Watch the Throne

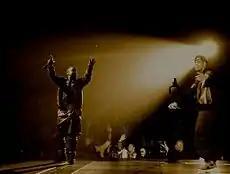
West (left) and Jay-Z (right) on the Watch the Throne Tour, 2011.

"Watch the Throne" was released by Roc-A-Fella Records, Roc Nation, and Def Jam Recordings, Jay-Z's and West's respective record labels. On July 4, 2011, it was made available to pre-order on Life + Times, Jay-Z's lifestyle webzine, which redirected to Island Def Jam's website that featured the deluxe version available for $16.99, standard CD for $13.99, a deluxe digital version for $14.99, and standard digital album for $11.99. On July 22, its pre-order was made available on the iTunes Store. Internationally the album was released digitally on August 8 exclusively through iTunes, while its physical release was made available on August 12. Its deluxe CD edition was sold exclusively by Best Buy through August 23, when it became available at other retailers. The sales strategy received criticism from other retailers, who accused the labels of giving preferential treatment to iTunes and Best Buy. One of the most anticipated releases in 2011, "Watch the Throne" became one of the few major label albums in the Internet age to avoid a leak.